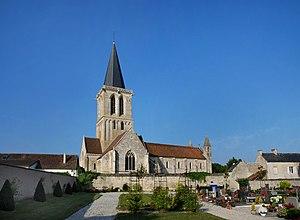
Rots (Calvados)
Rots est une ancienne commune française, située dans le département du Calvados en région Normandie, peuplée de 1 465 habitants.